Unreal (1998 video game)

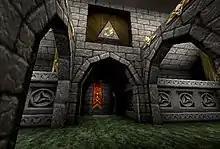
A screenshot of "Unreal" released by Epic MegaGames, c. 1995

Initially the game's player character was to be female, but as the number of games with female playable characters increased, the team decided to allow the player to select from a male character and a female character.